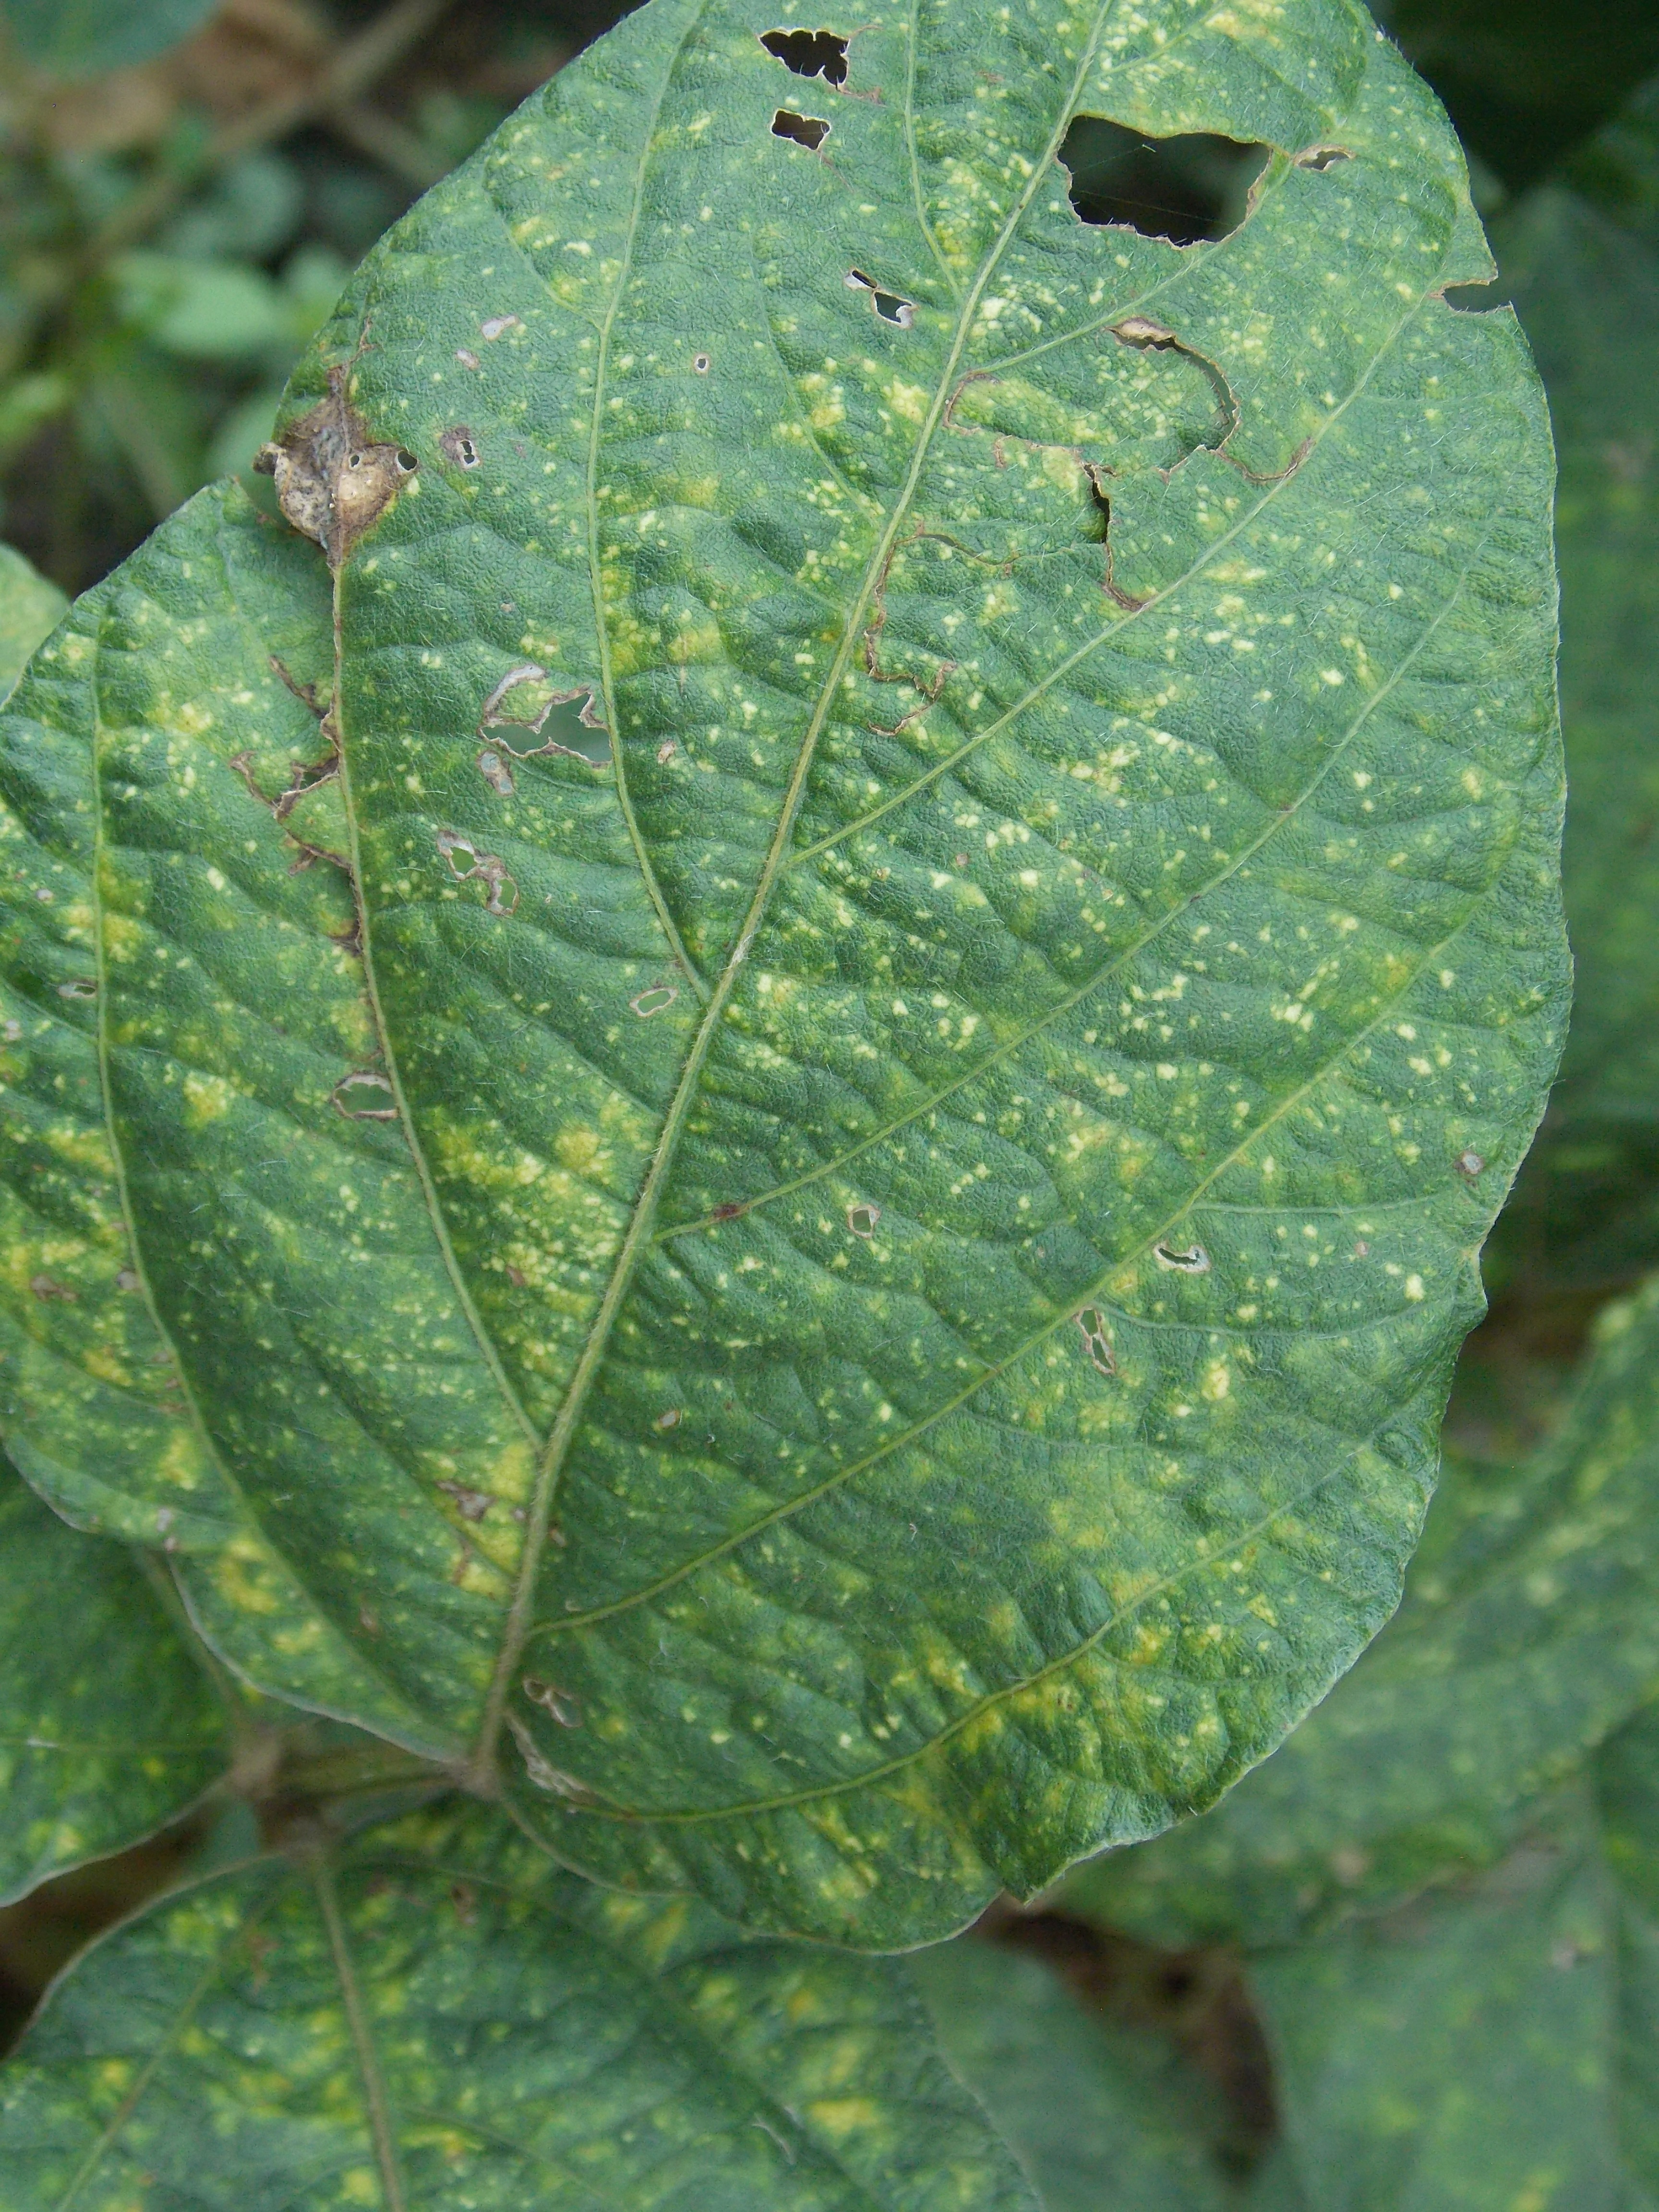
Label: Disease